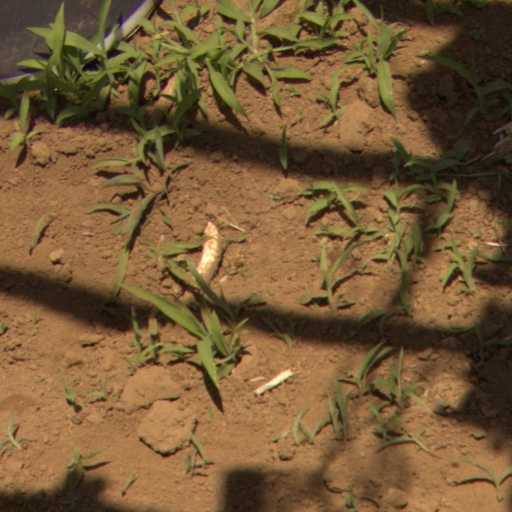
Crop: Jerusalem artichoke